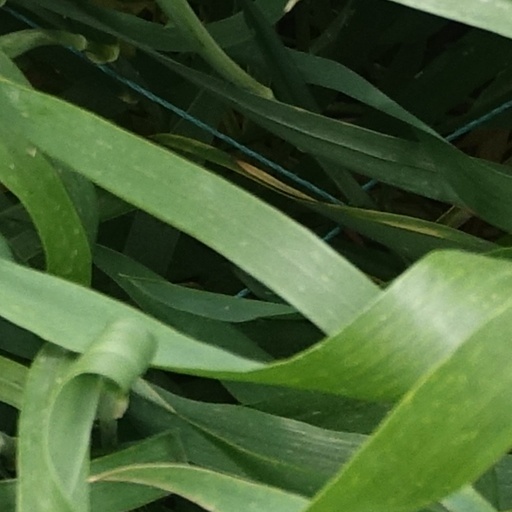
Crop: wheat